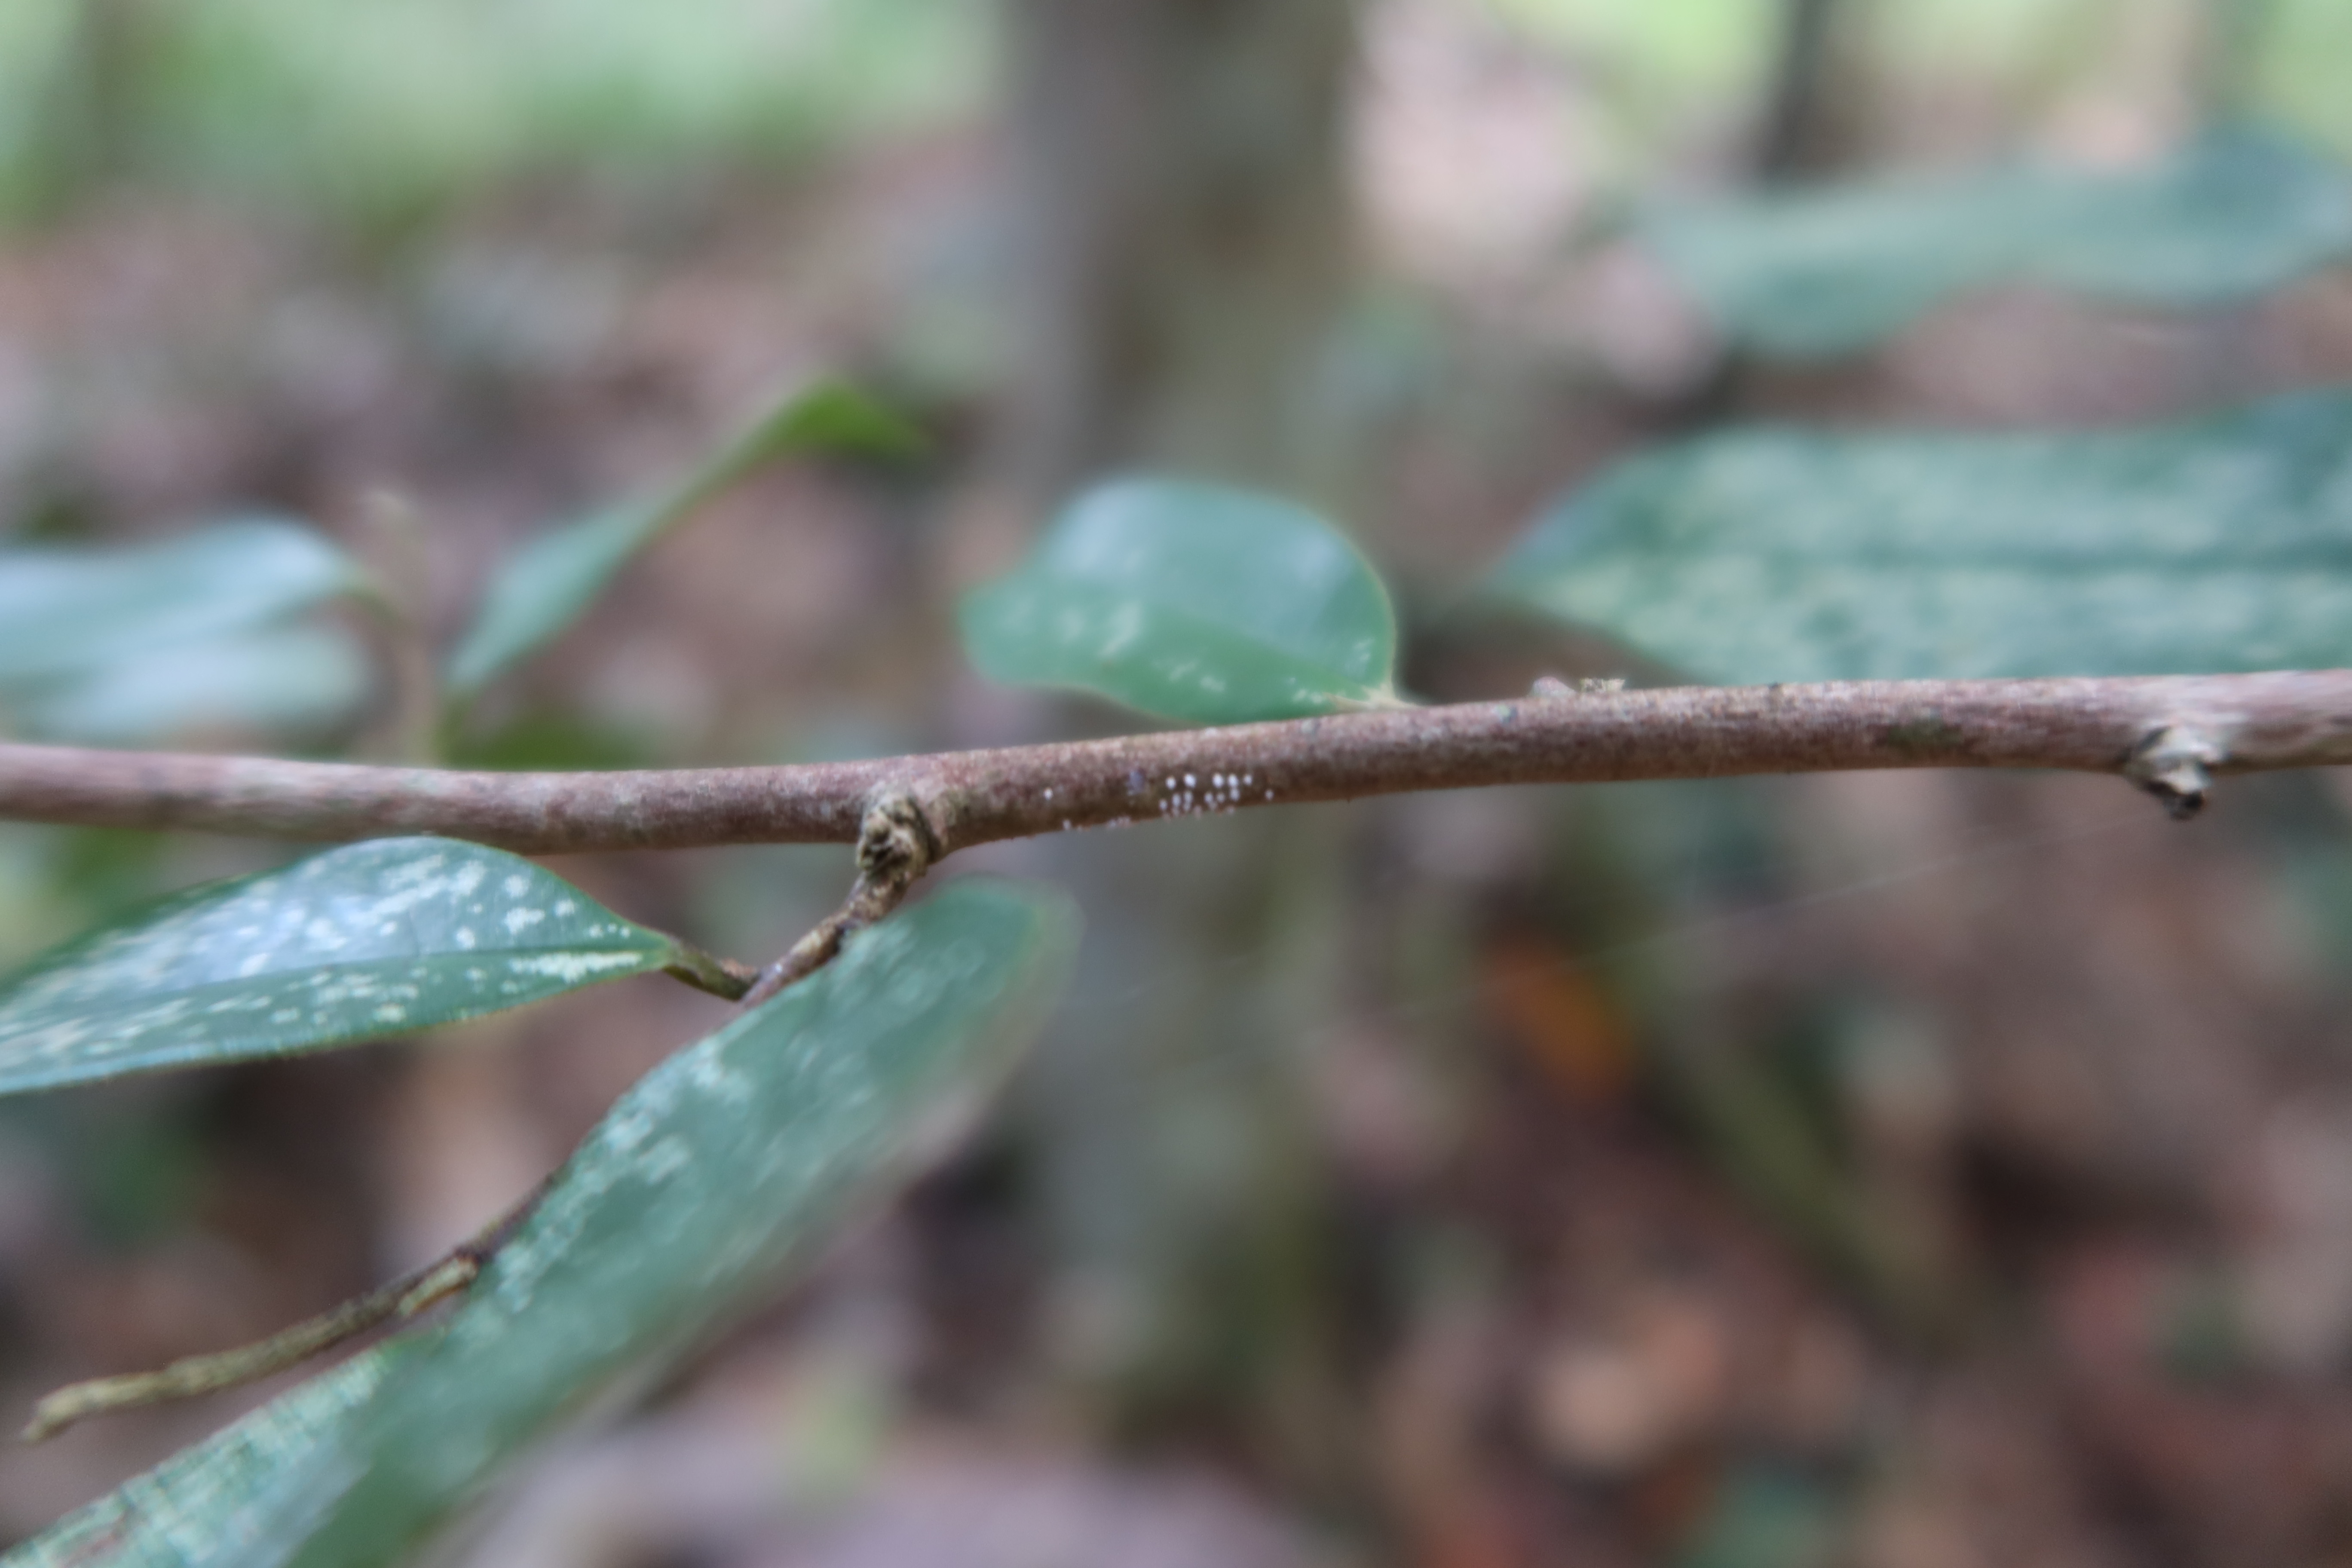
Label: Mealy bugs